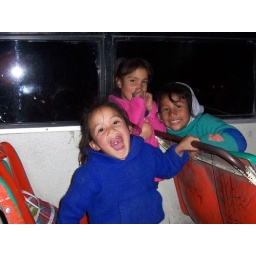
girls on bus in Ciudad Chihuahua